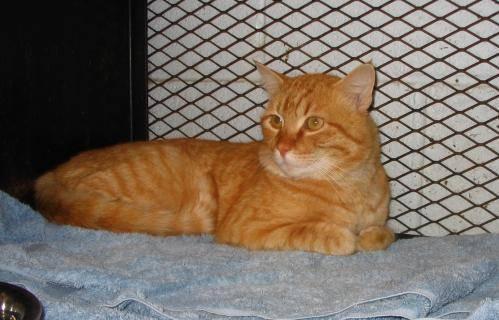
cat